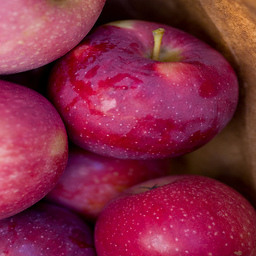
Label: Apple